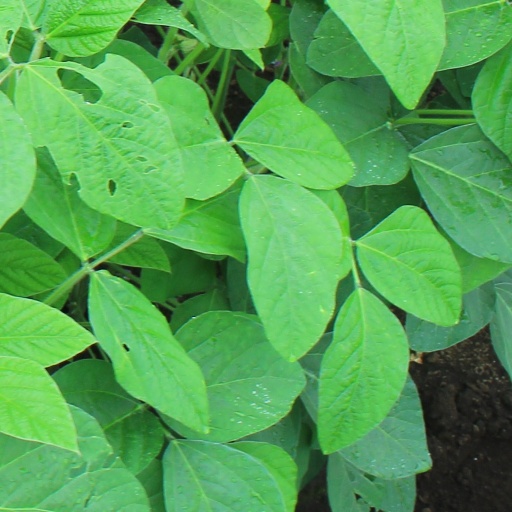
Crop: soybean